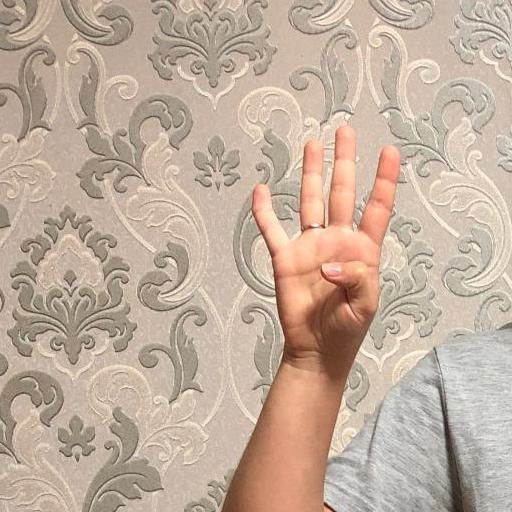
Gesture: four